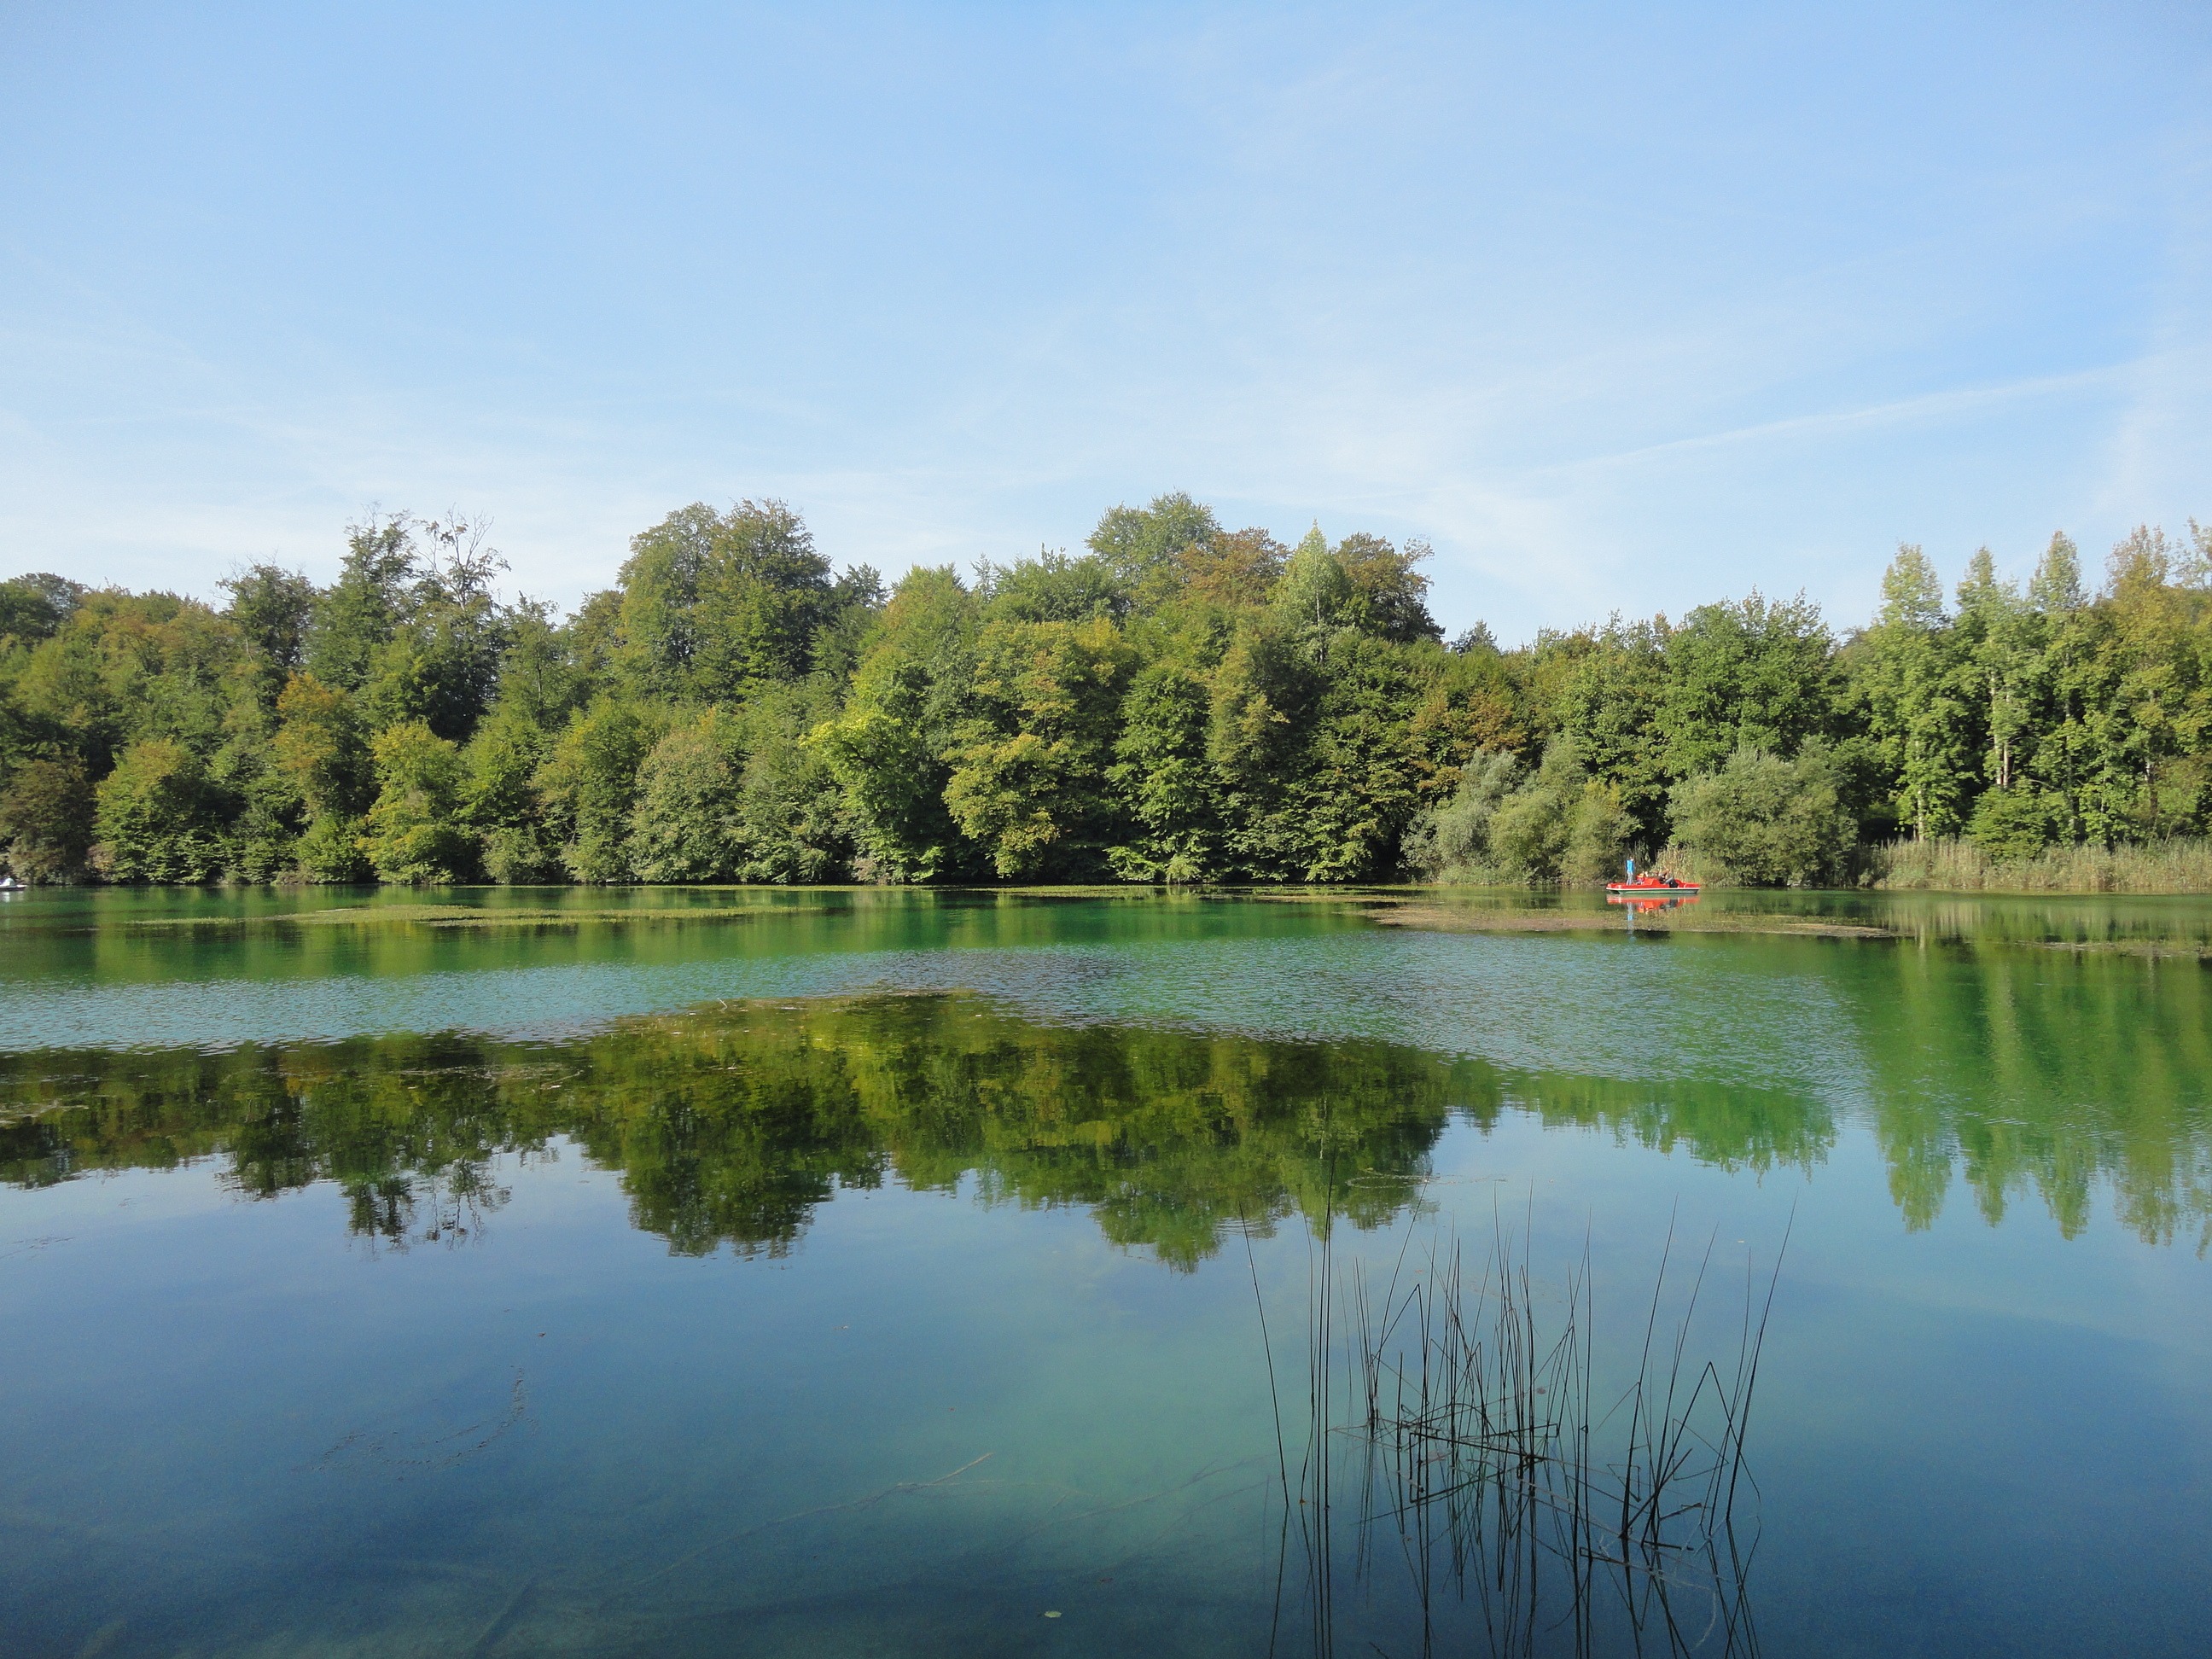
tree, water, marsh, sky, lake, river, pond, reflection, blue, reservoir, body of water, wetland, floodplain, loch, ecosystem, mirroring, upper bavaria, badesee, fish pond, burghausen, w hr lake